North Carolina Museum of Art

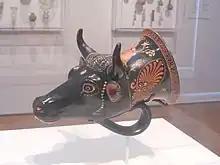
Ancient Greek Hydria at North Carolina Museum of Art

The museum's permanent collection includes European paintings from the Renaissance to the 19th century, Egyptian funerary art, sculpture and vase painting from ancient Greece and Rome, American art of the 18th through 20th centuries, and international contemporary art. Other strengths include African, ancient American, pre-Columbian, and Oceanic art, and Jewish ceremonial objects.